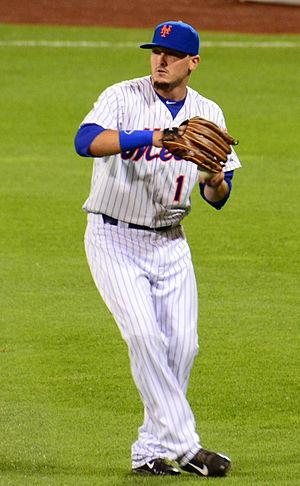
Darrell Ceciliani est un voltigeur des Blue Jays de Toronto de la Ligue majeure de baseball.